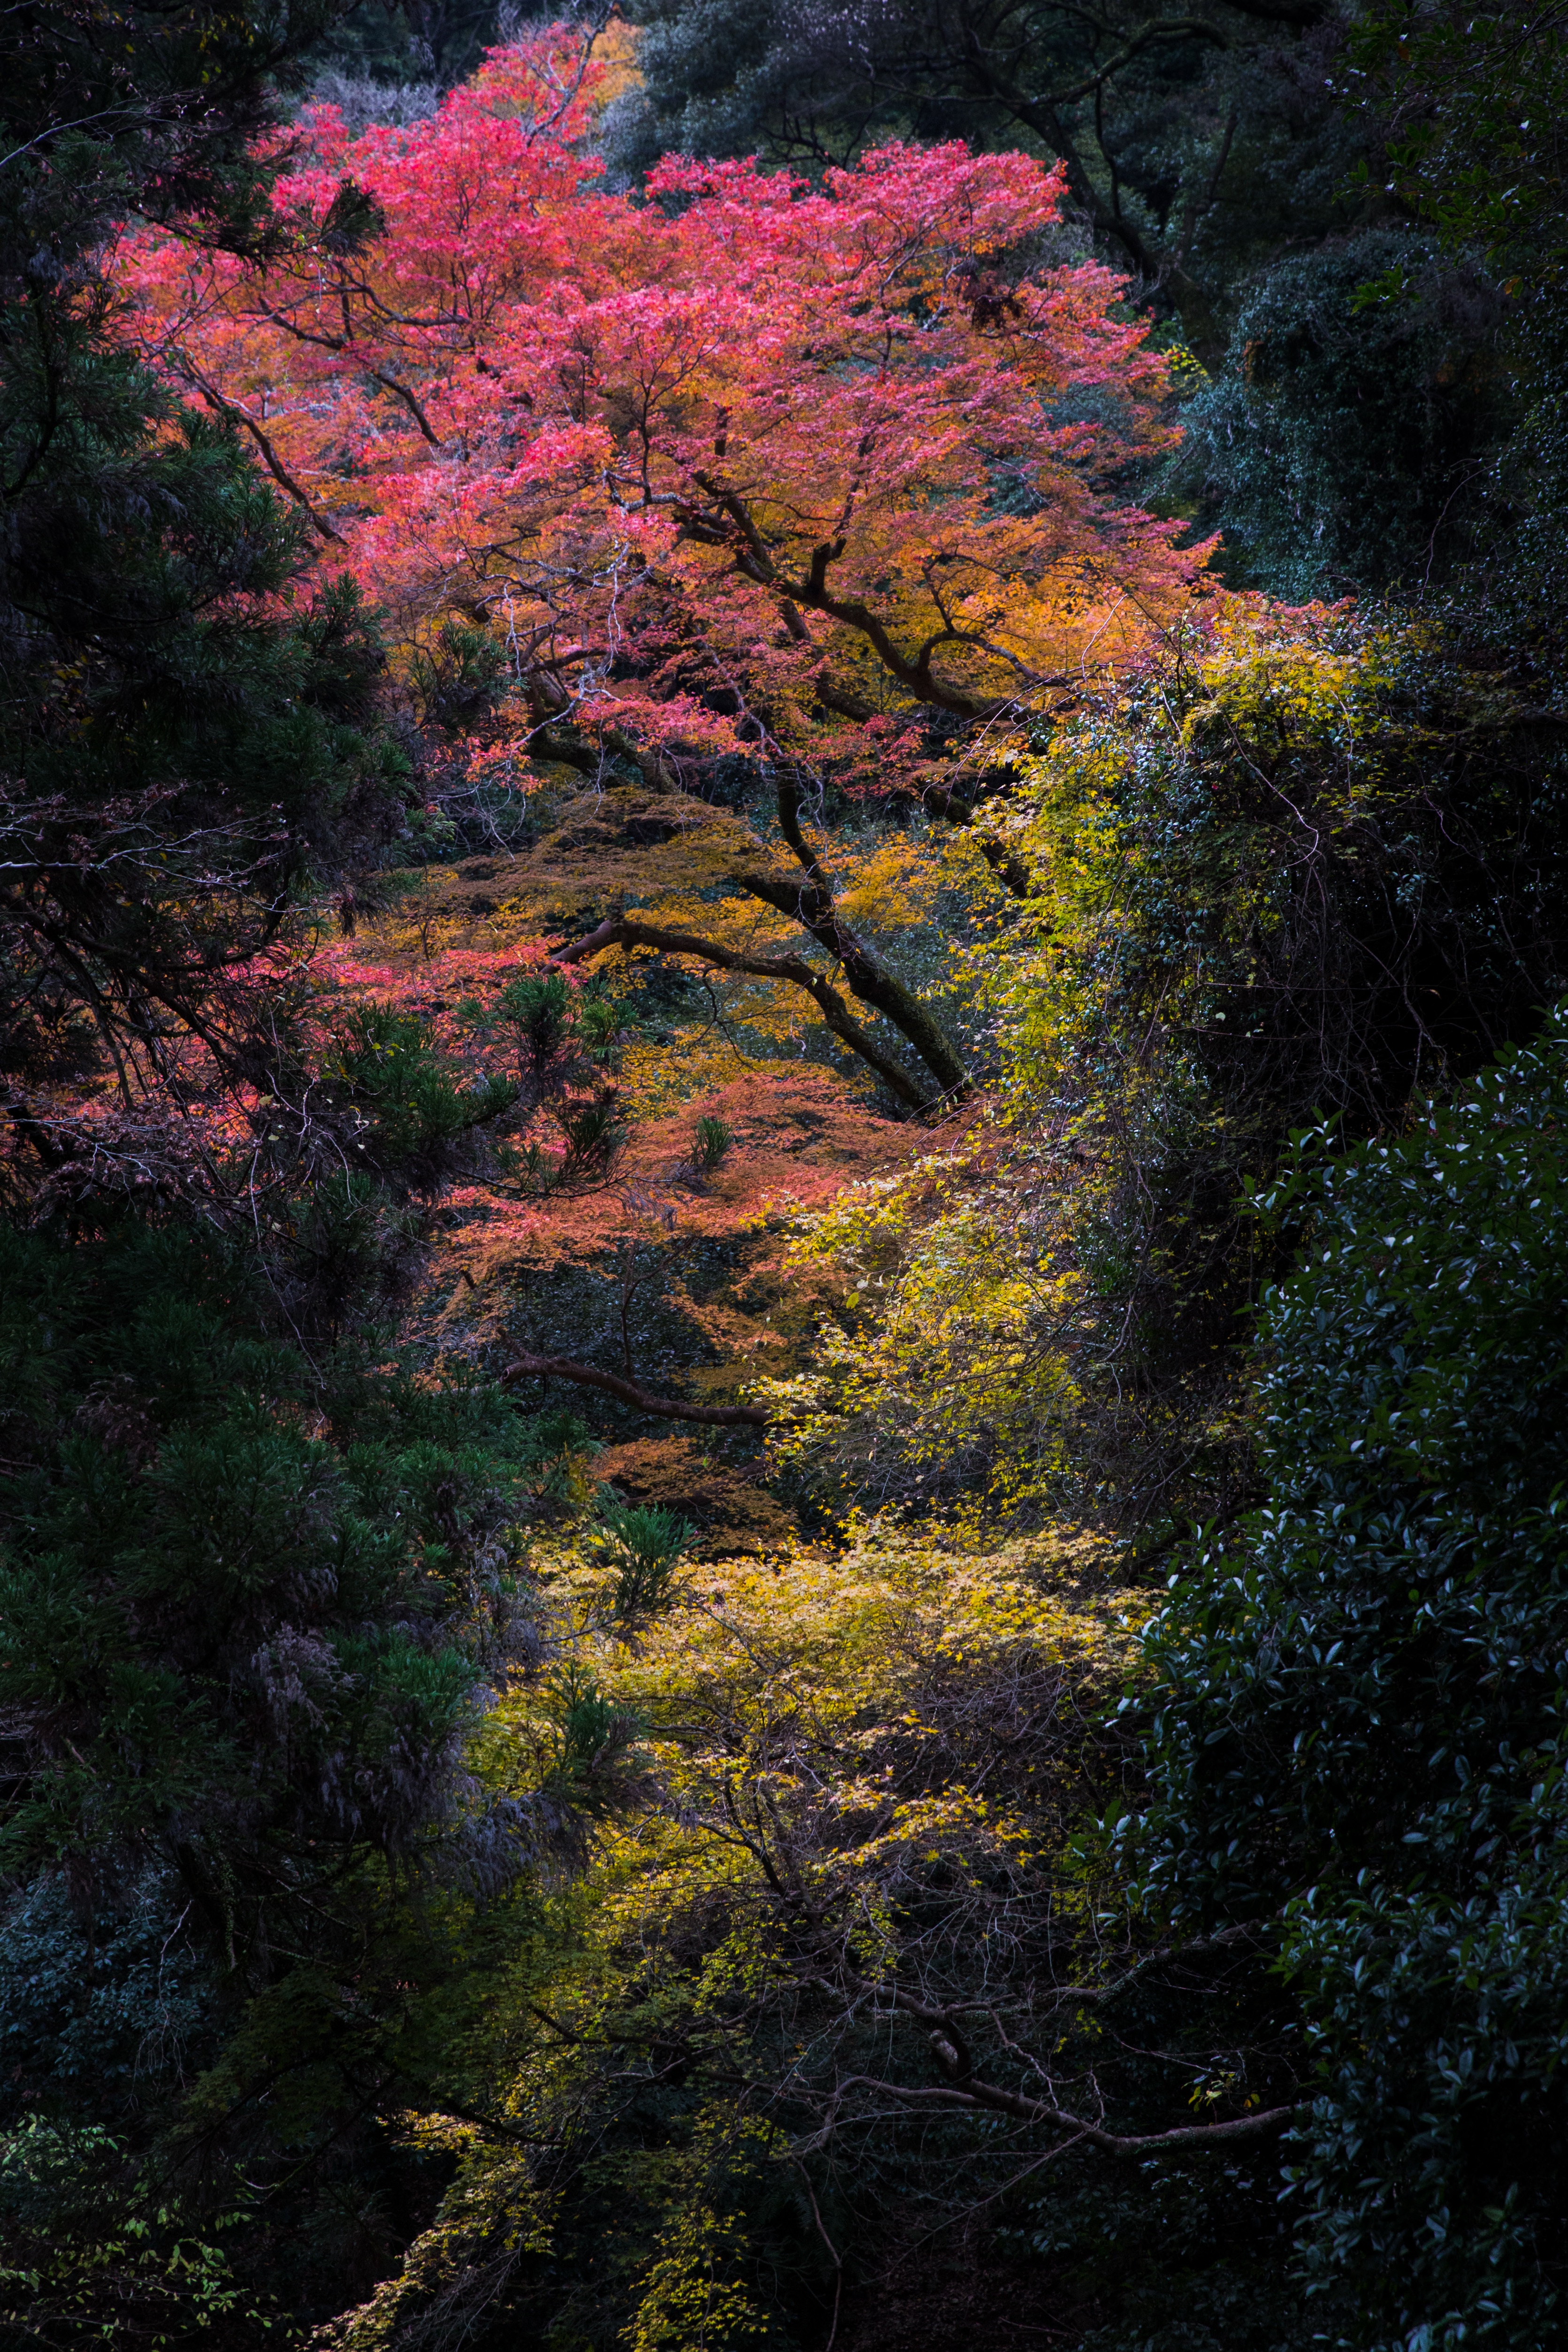
tree, nature, forest, wilderness, branch, plant, leaf, flower, autumn, season, maple tree, deciduous, woodland, habitat, natural environment, woody plant